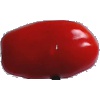
Label: Tomato 2